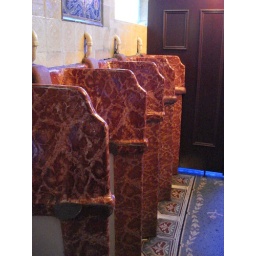
mentioned in all the best guide books to liverpool. ladies often view when the coast is clear